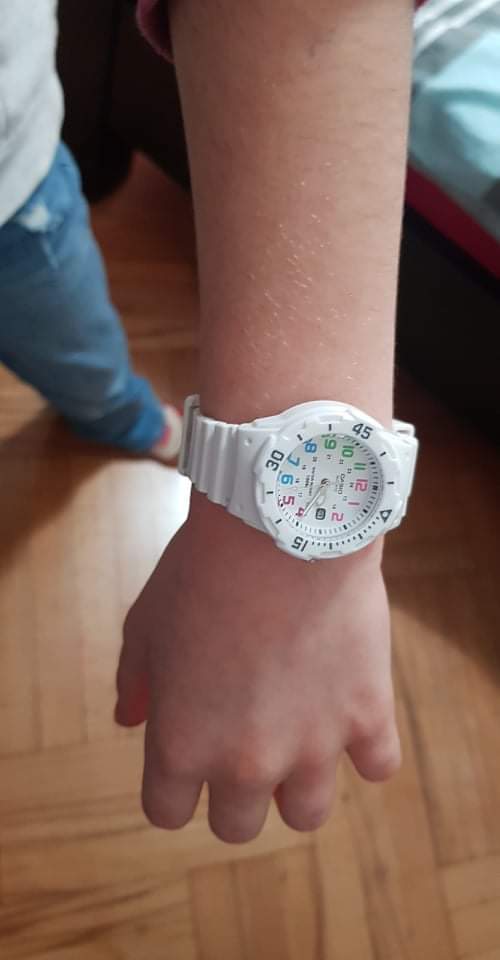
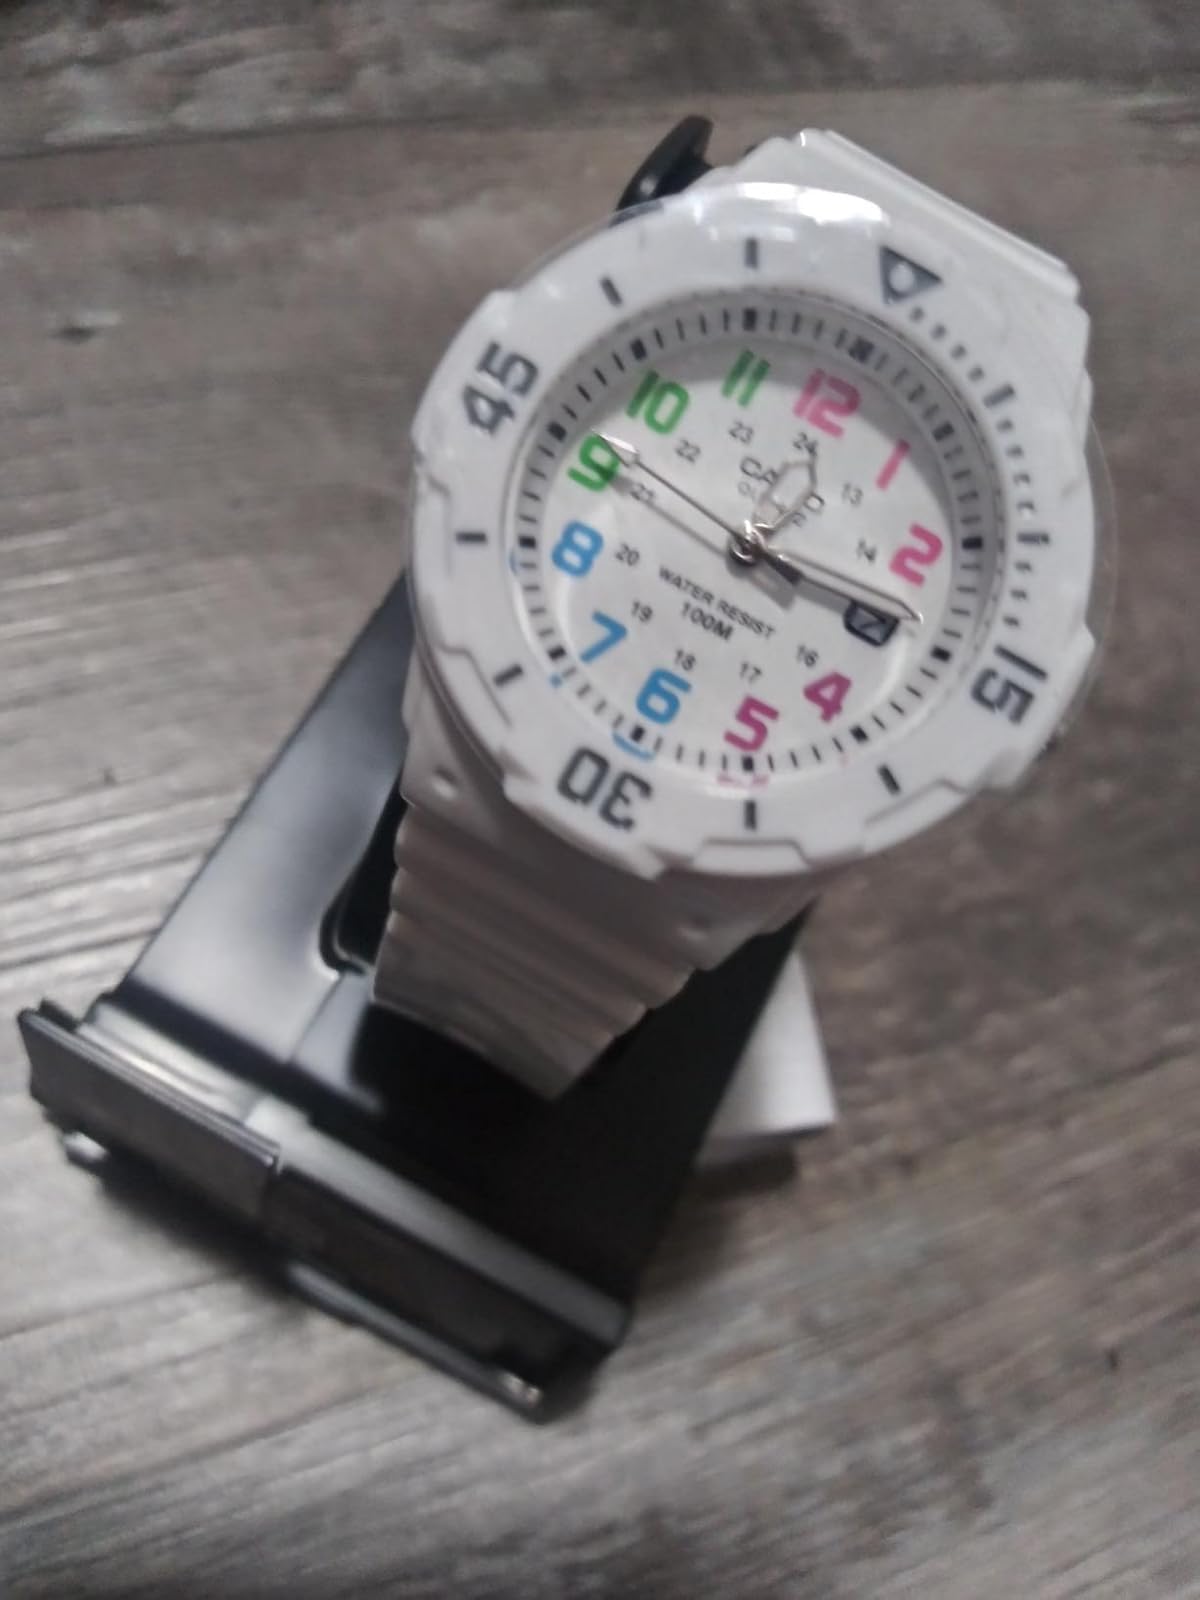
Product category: accessories_watch
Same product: yes